Naoto Ohshima

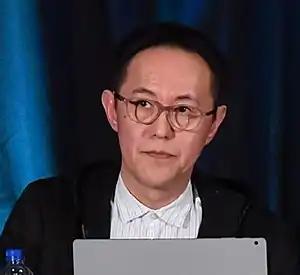
Ohshima in 2018

(born February 26, 1964) is a Japanese video game designer and artist, best known for designing Sonic the Hedgehog and Dr. Eggman from Sega's "Sonic the Hedgehog" franchise. Although Yuji Naka made a tech demo around which "Sonic" gameplay was based, the character in his prototype was a ball that lacked any specific features and was based on Ohshima's game proposal. Sonic Team considered numerous potential animal mascots before deciding on Ohshima's design, with an armadillo or hedgehog being the top choices because their spikes worked well with the concept of rolling into enemies.